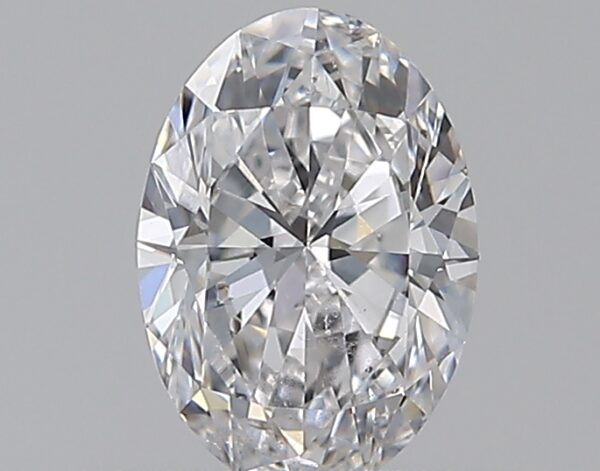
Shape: oval
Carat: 0.5
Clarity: SI1
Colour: D
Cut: EX
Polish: EX
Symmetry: VG
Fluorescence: N
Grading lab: GIA
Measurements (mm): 6.29 x 4.37 x 2.72